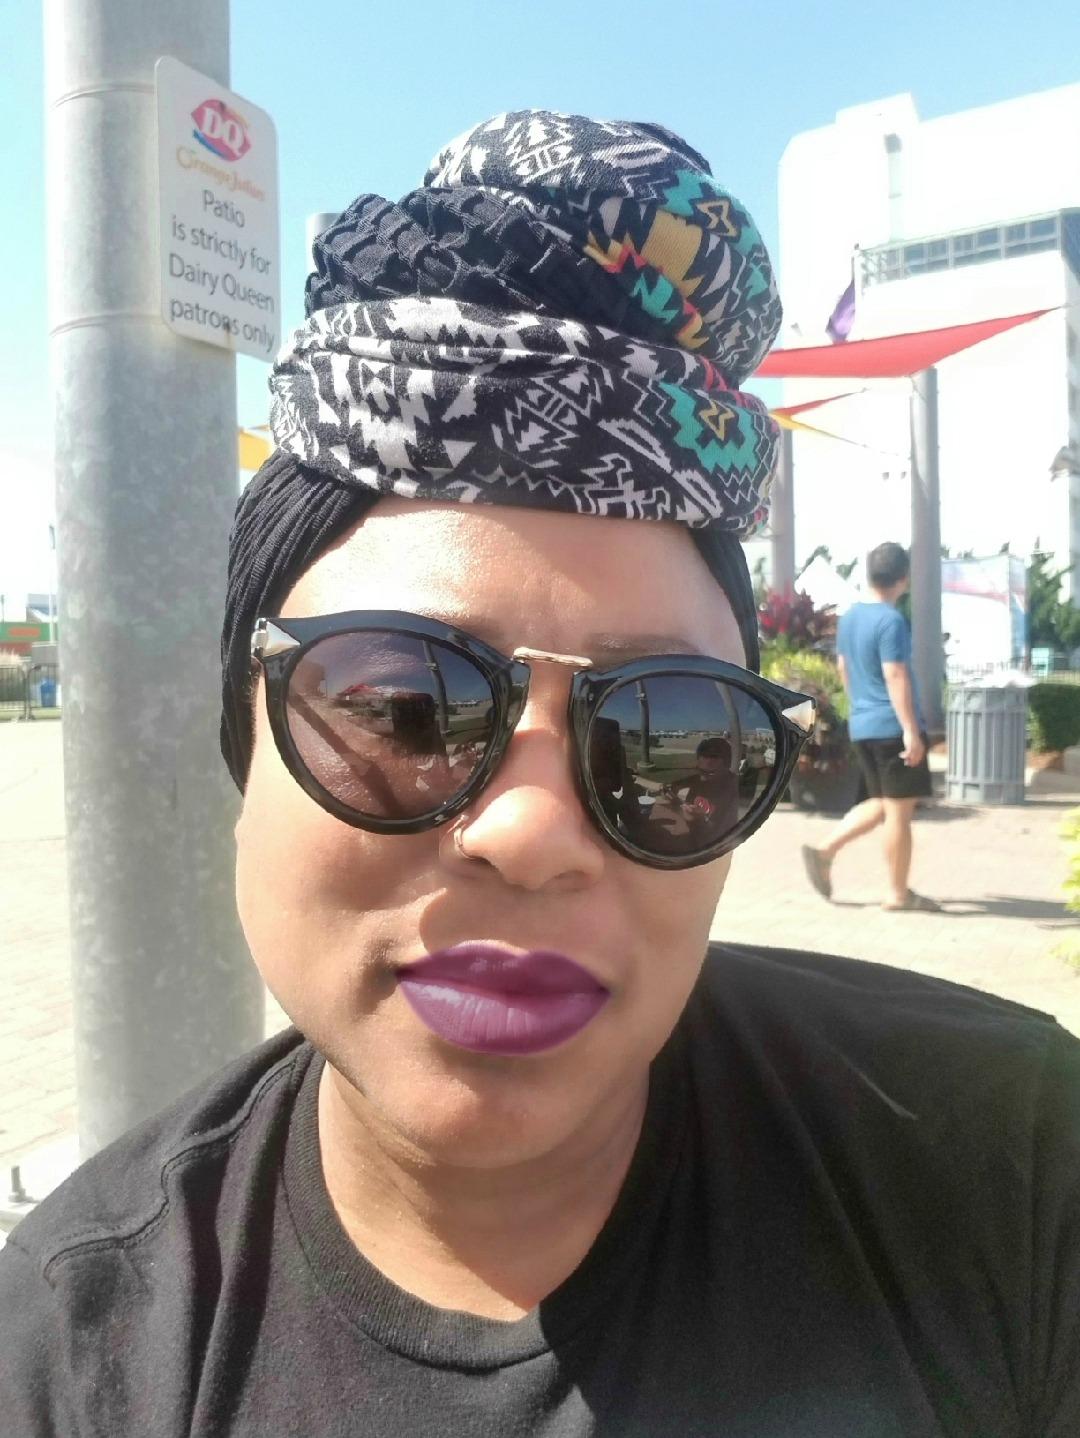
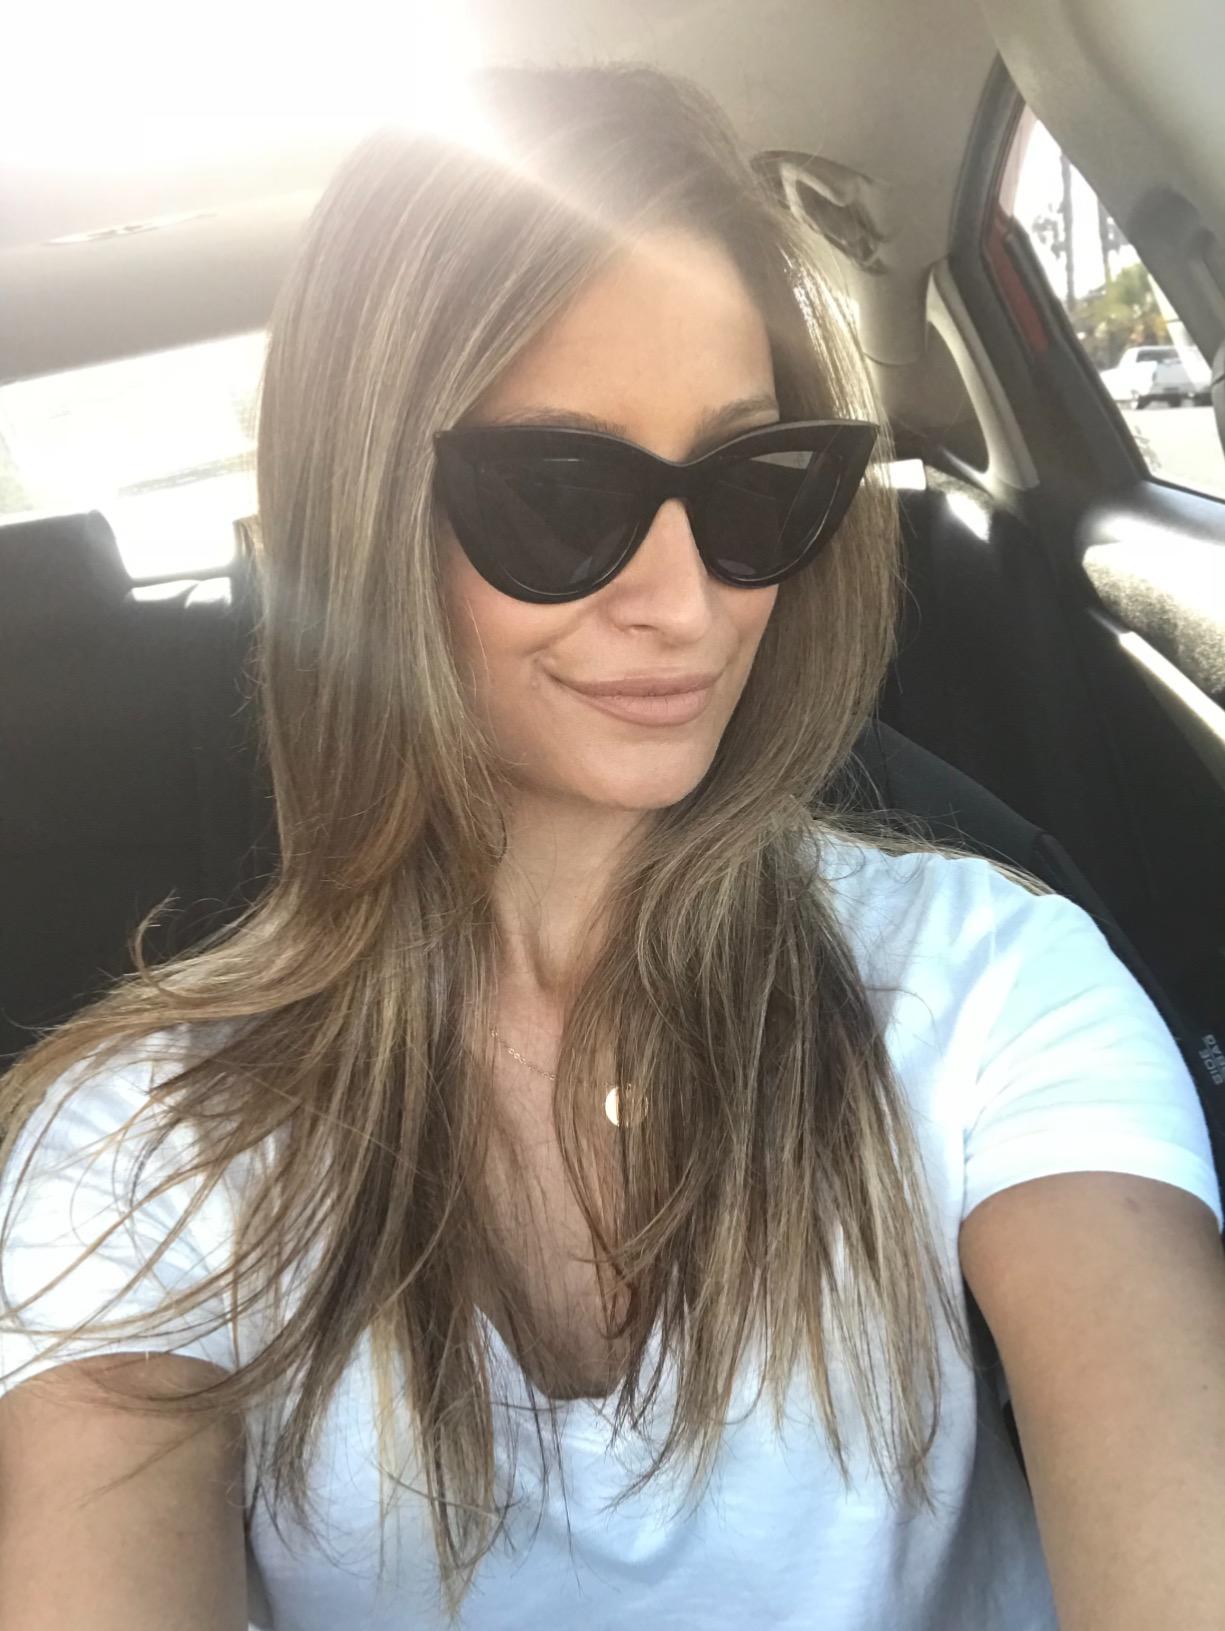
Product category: accessories_sunglasses
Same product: no